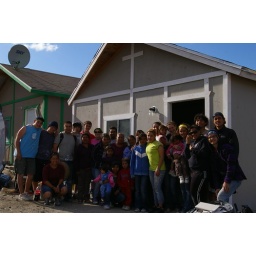
Site 14 outside Tecate Mexico building a house by the TKA students.